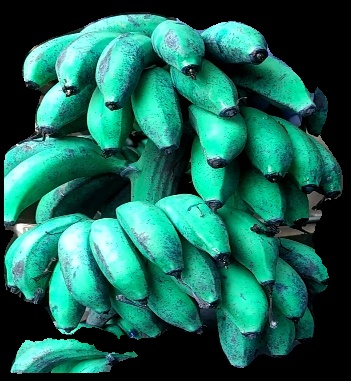
Variety: rasbale
Grade: grade3